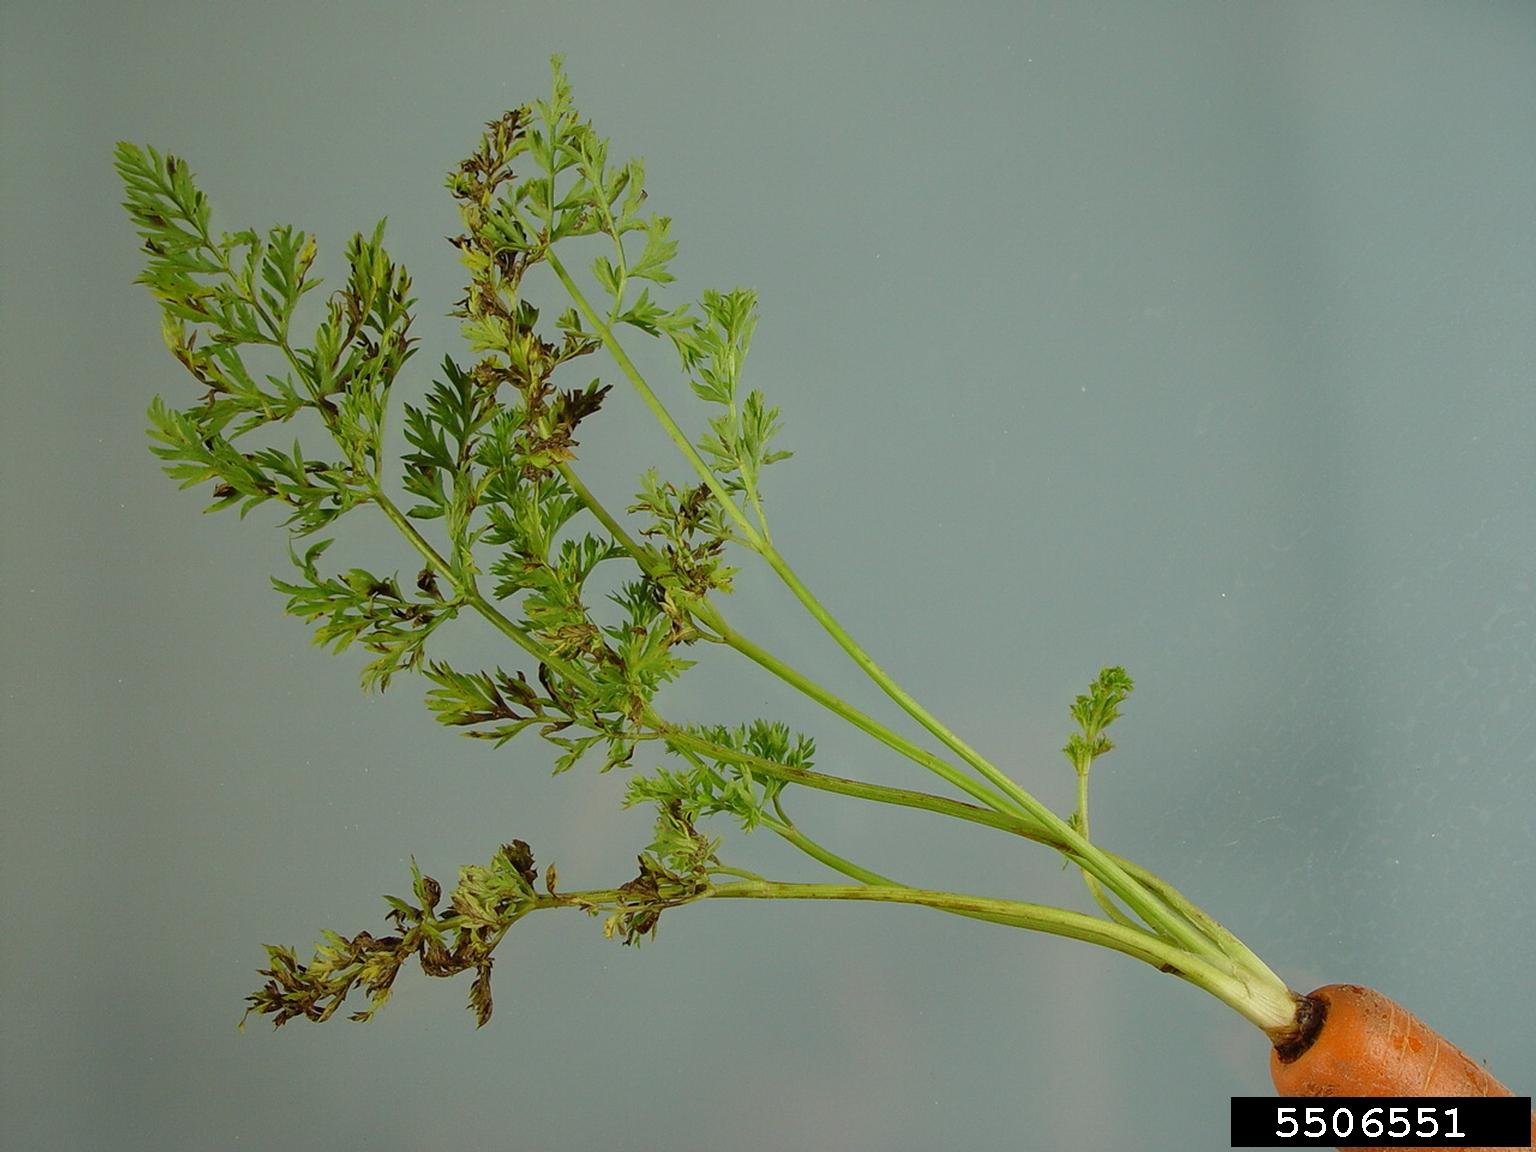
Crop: unknown
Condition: carrot_carrot_alternaria_blight